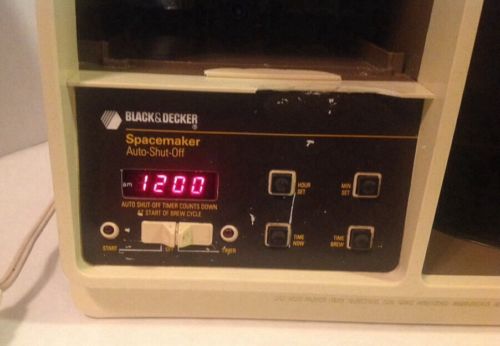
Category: coffee maker